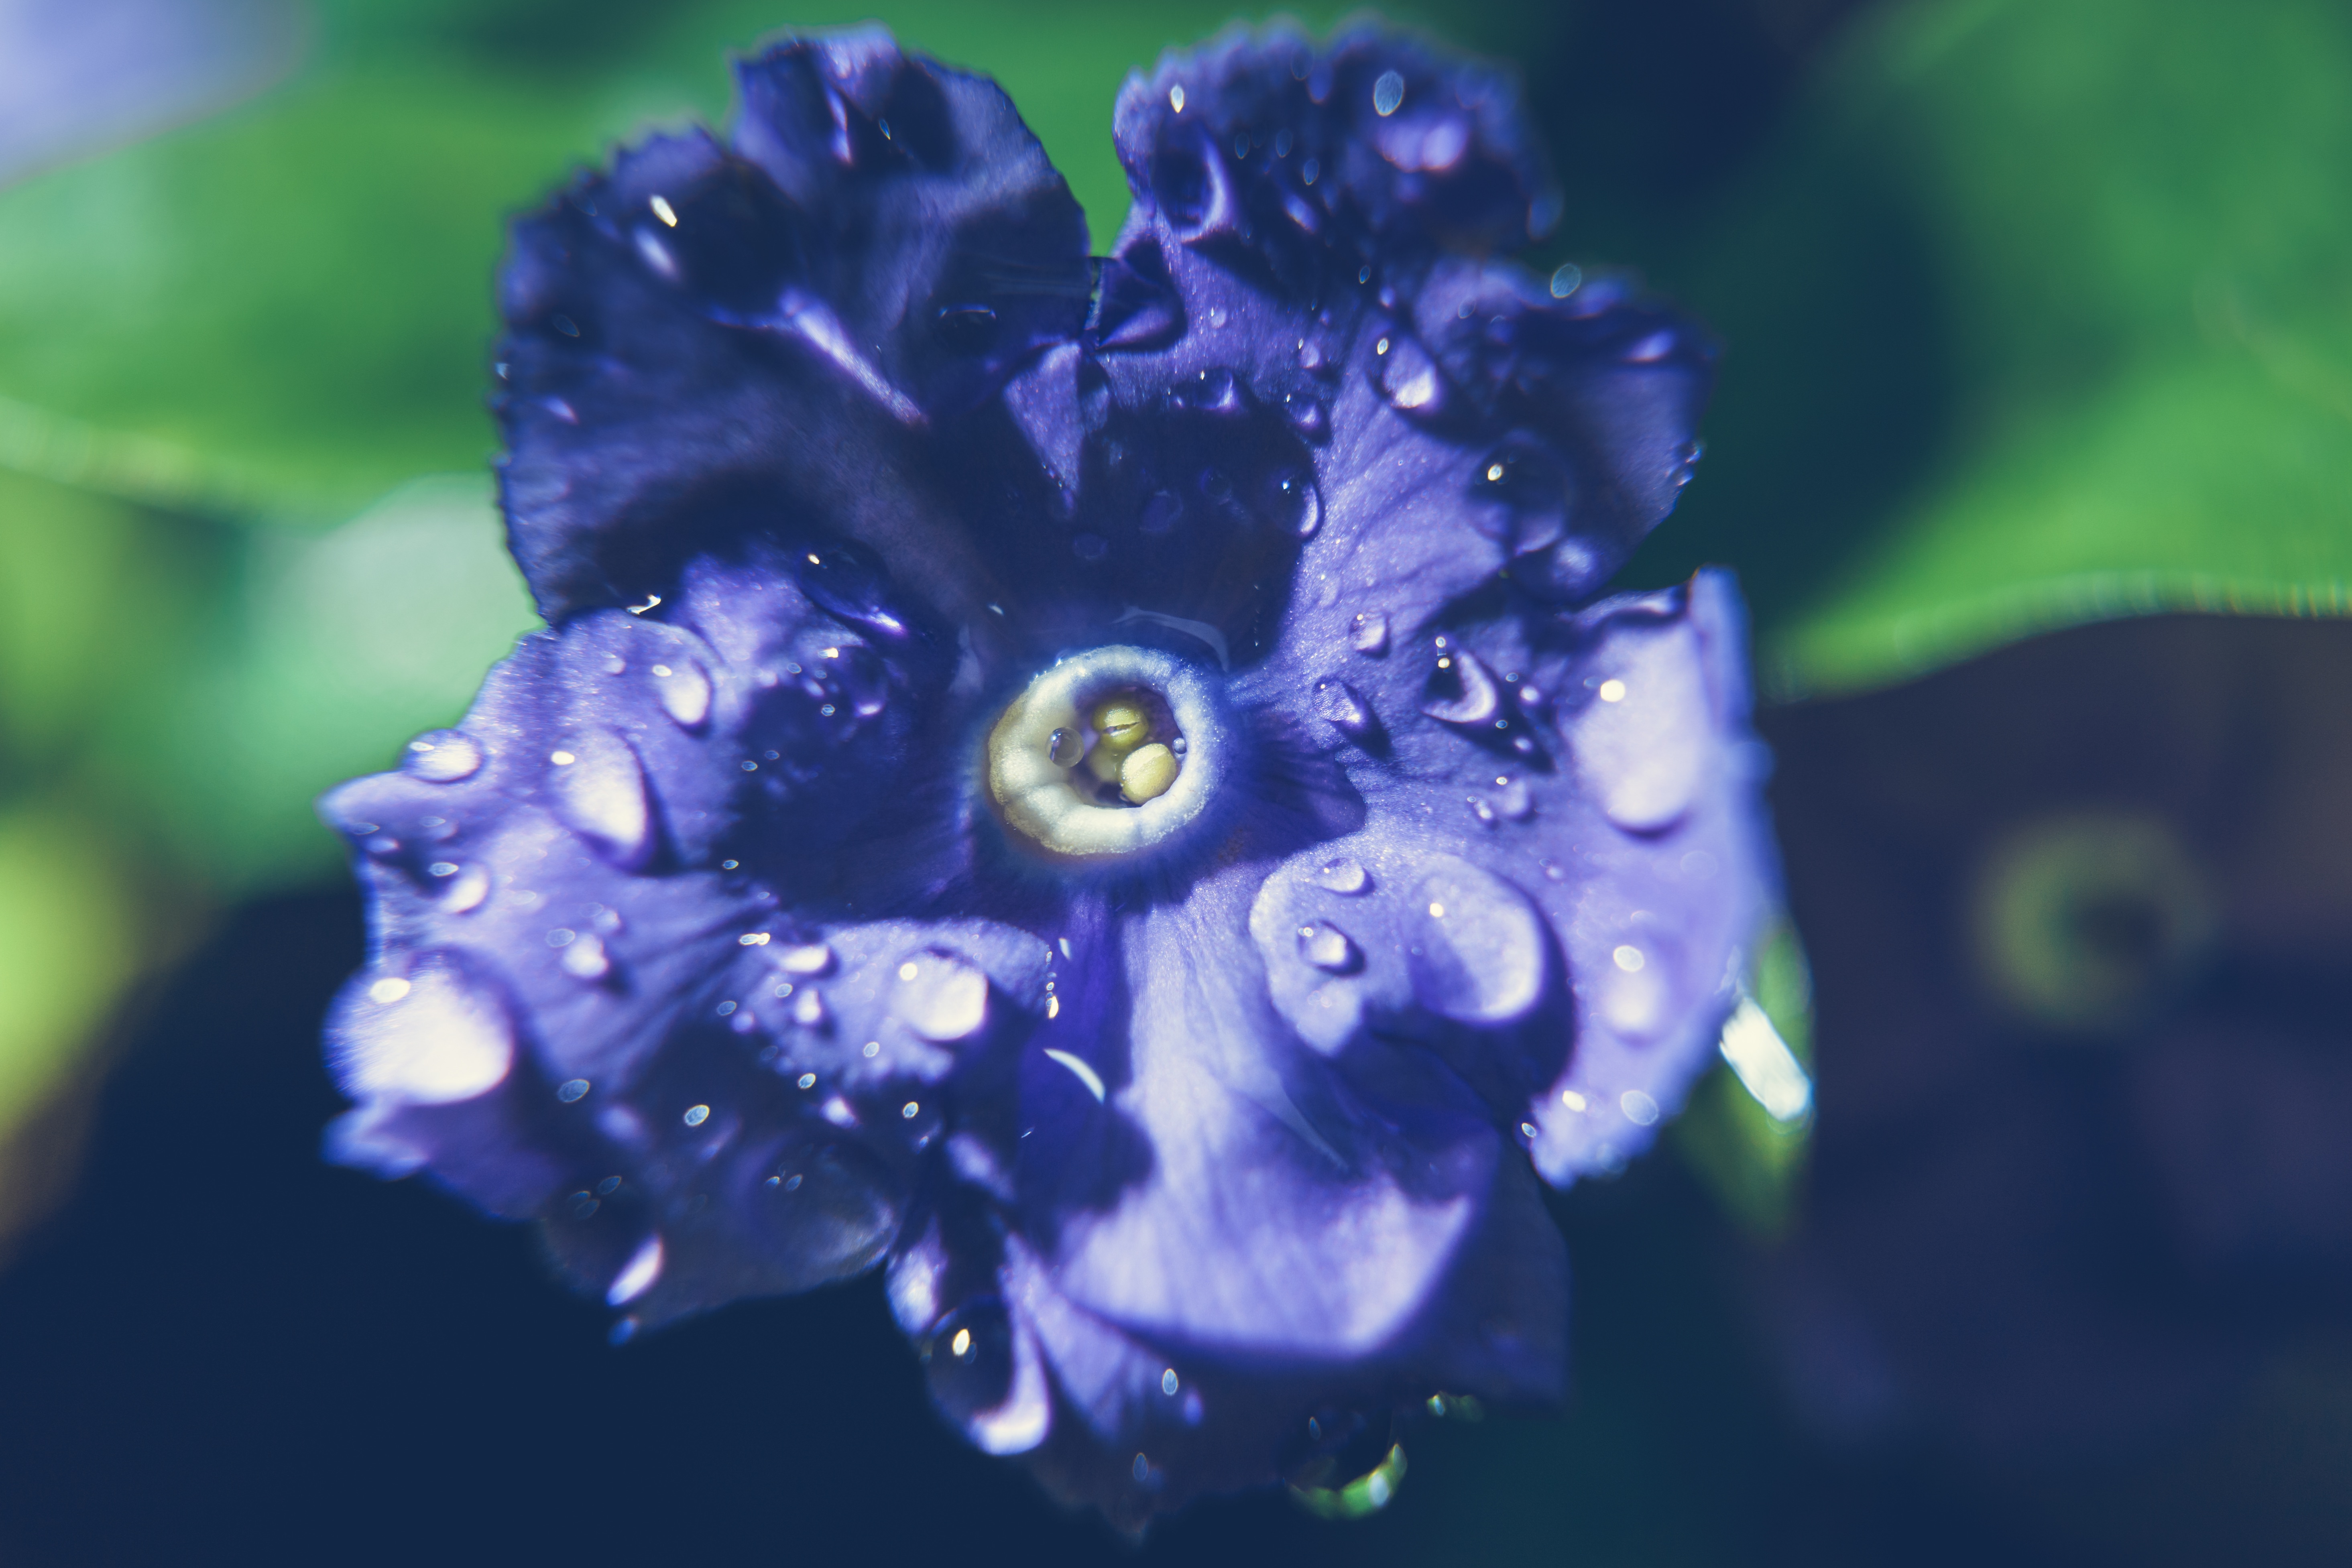
nature, blossom, plant, photography, flower, petal, blue, flora, wildflower, close up, eye, macro photography, flowering plant, land plant, violet family